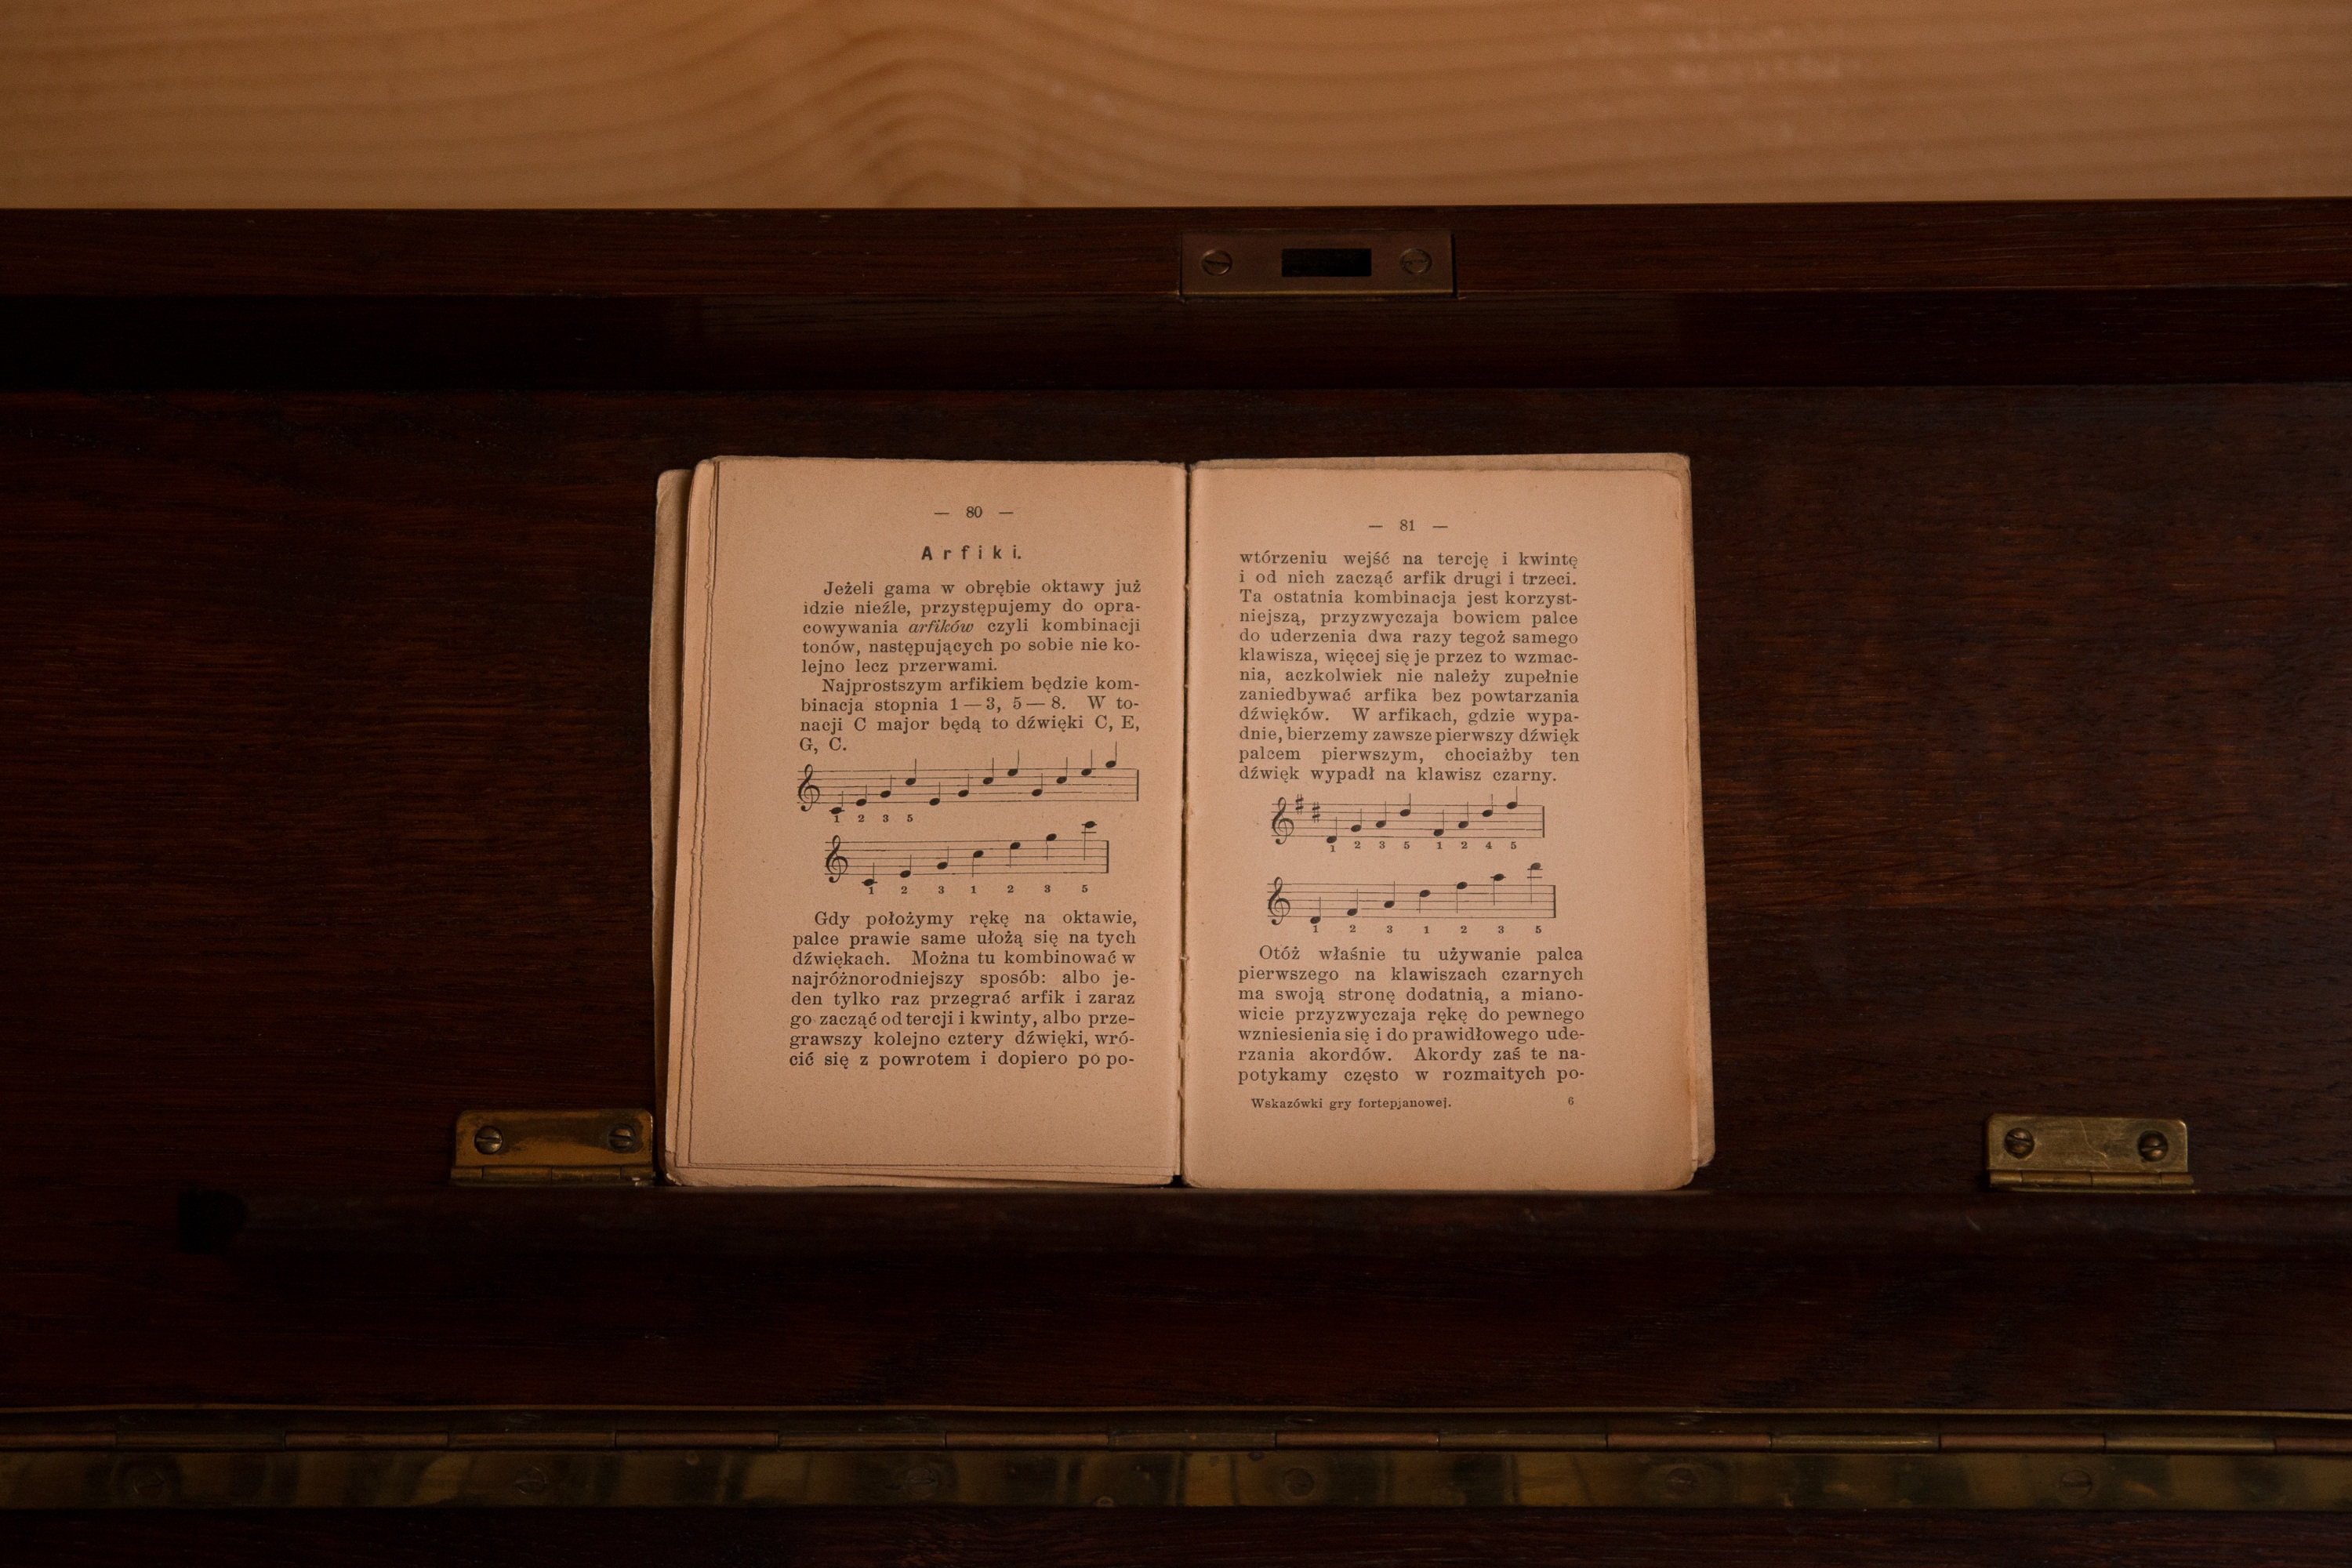
book, music, wood, antique, old, design, text, shape, kielce, zeromski, ciekoty, mas w, songbook